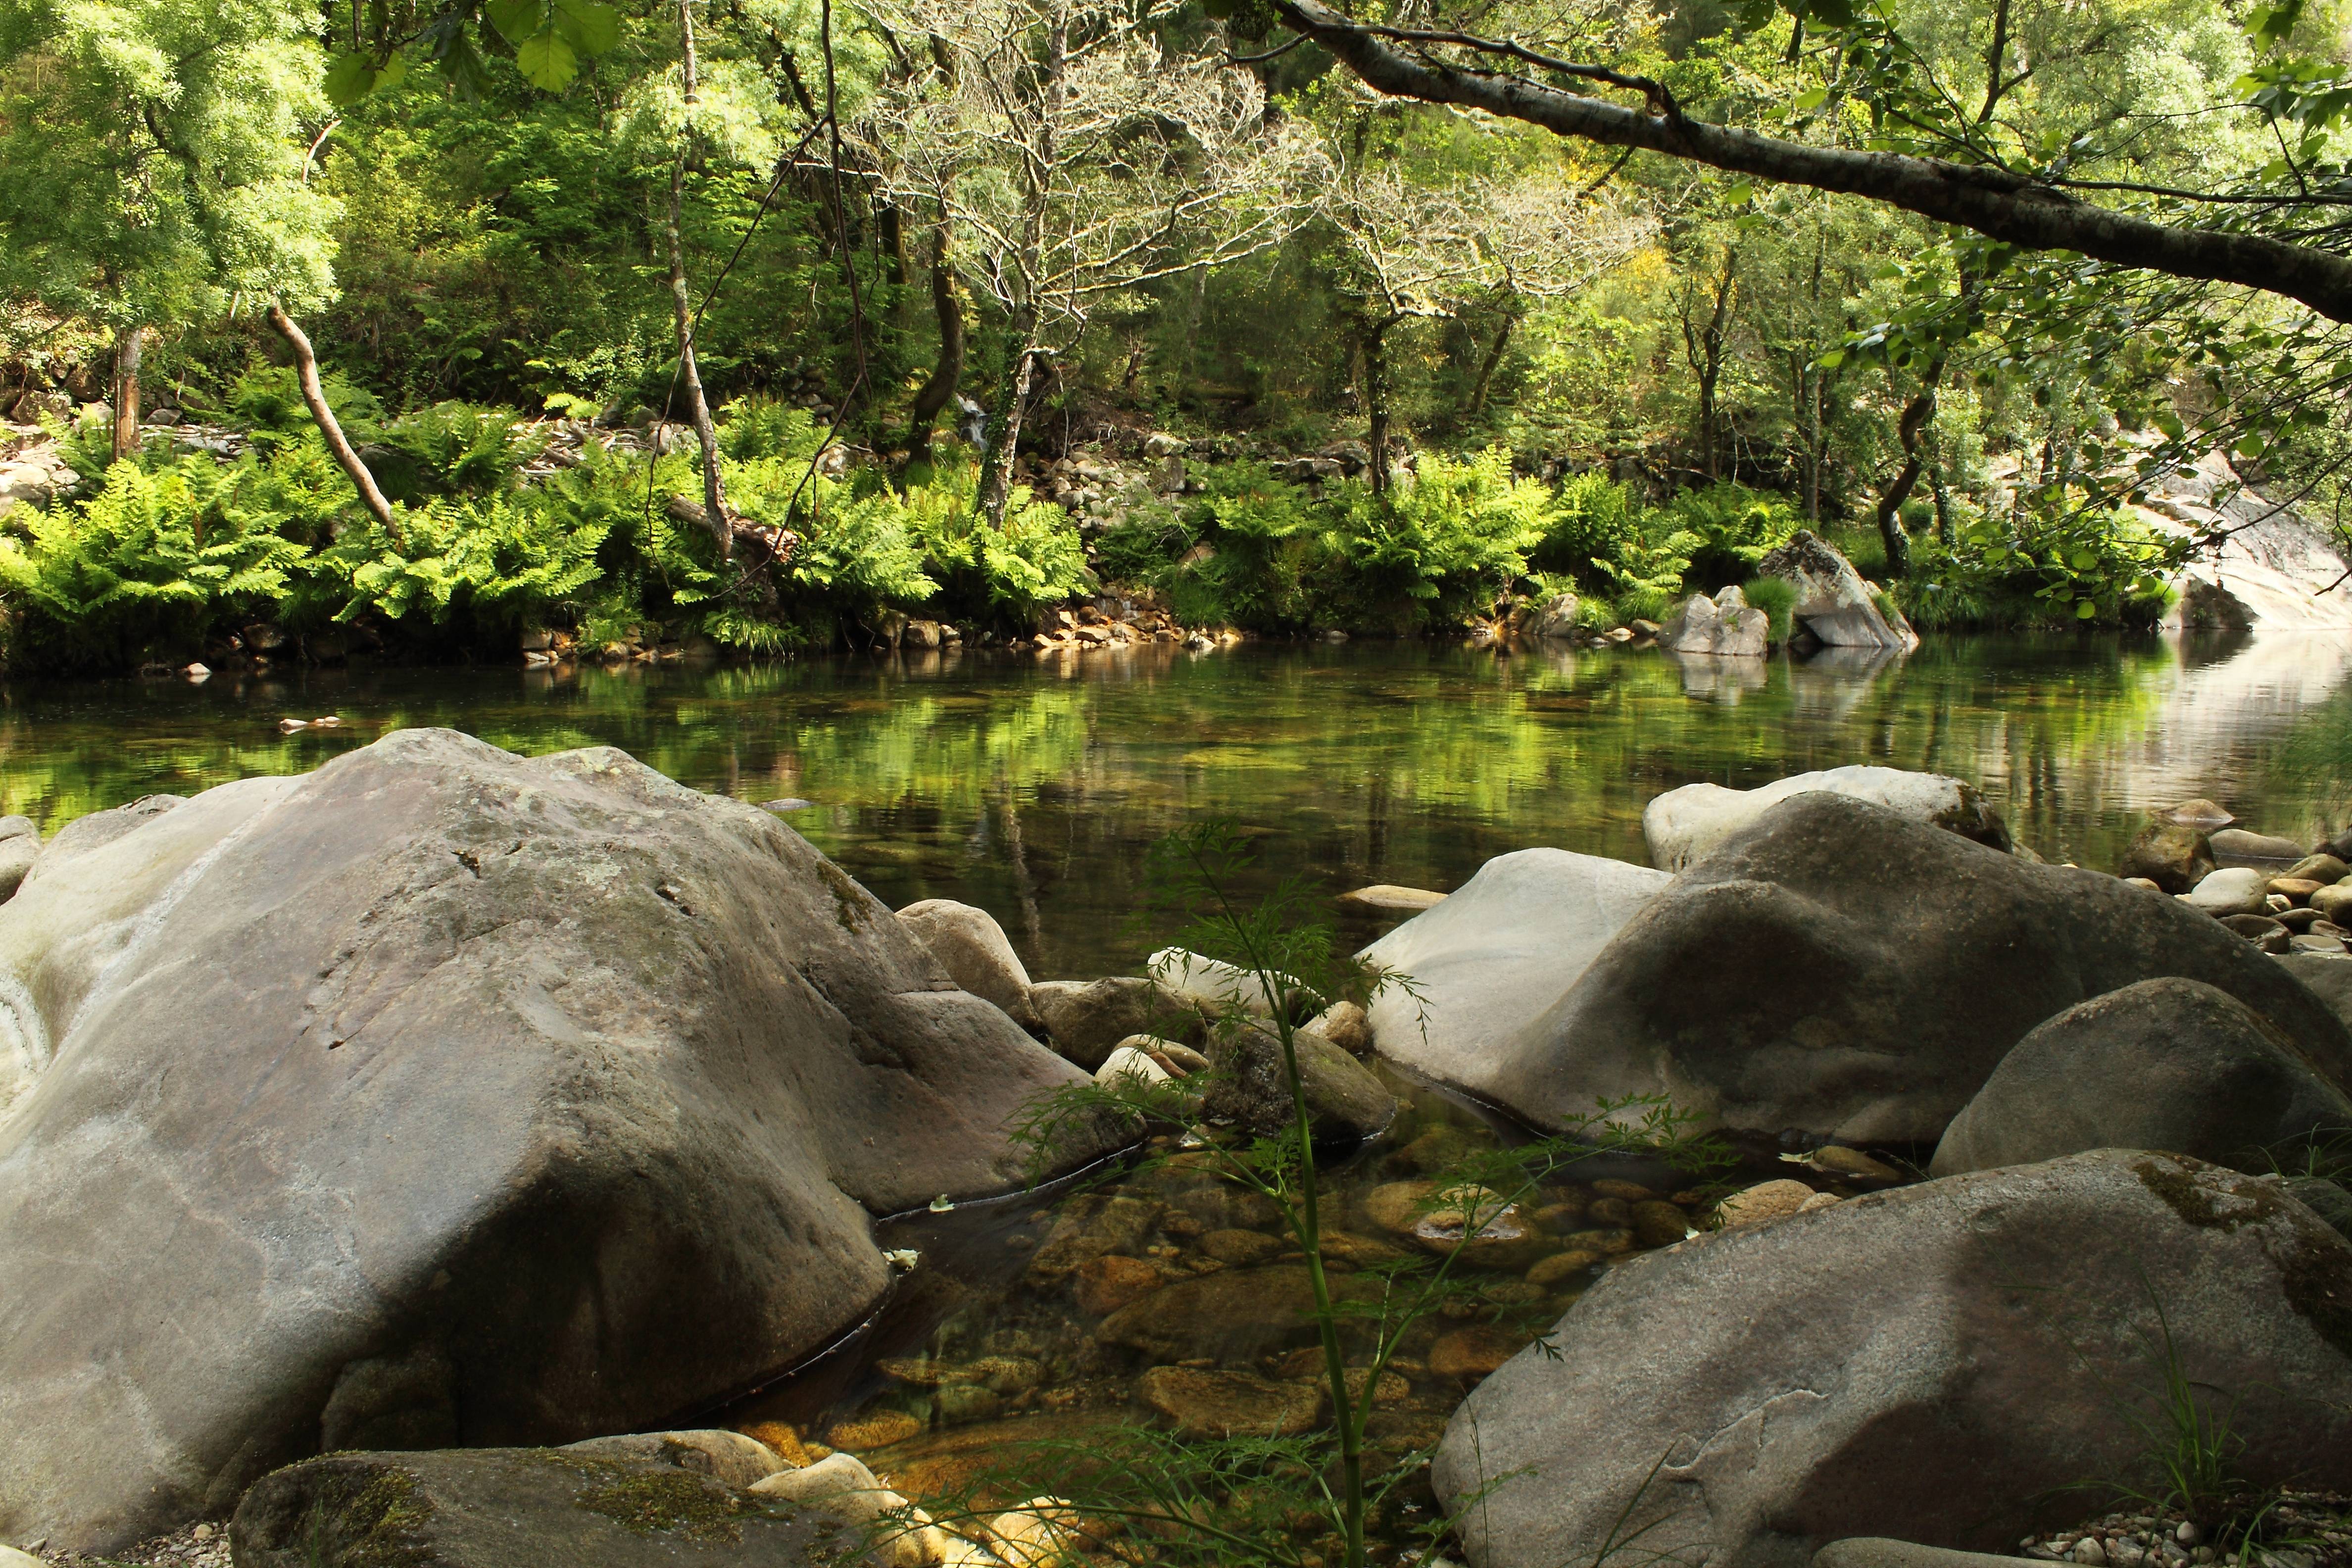
tree, forest, rock, wilderness, flower, river, pond, wildlife, stream, jungle, botany, fauna, rainforest, woodland, ggl1, rolrez